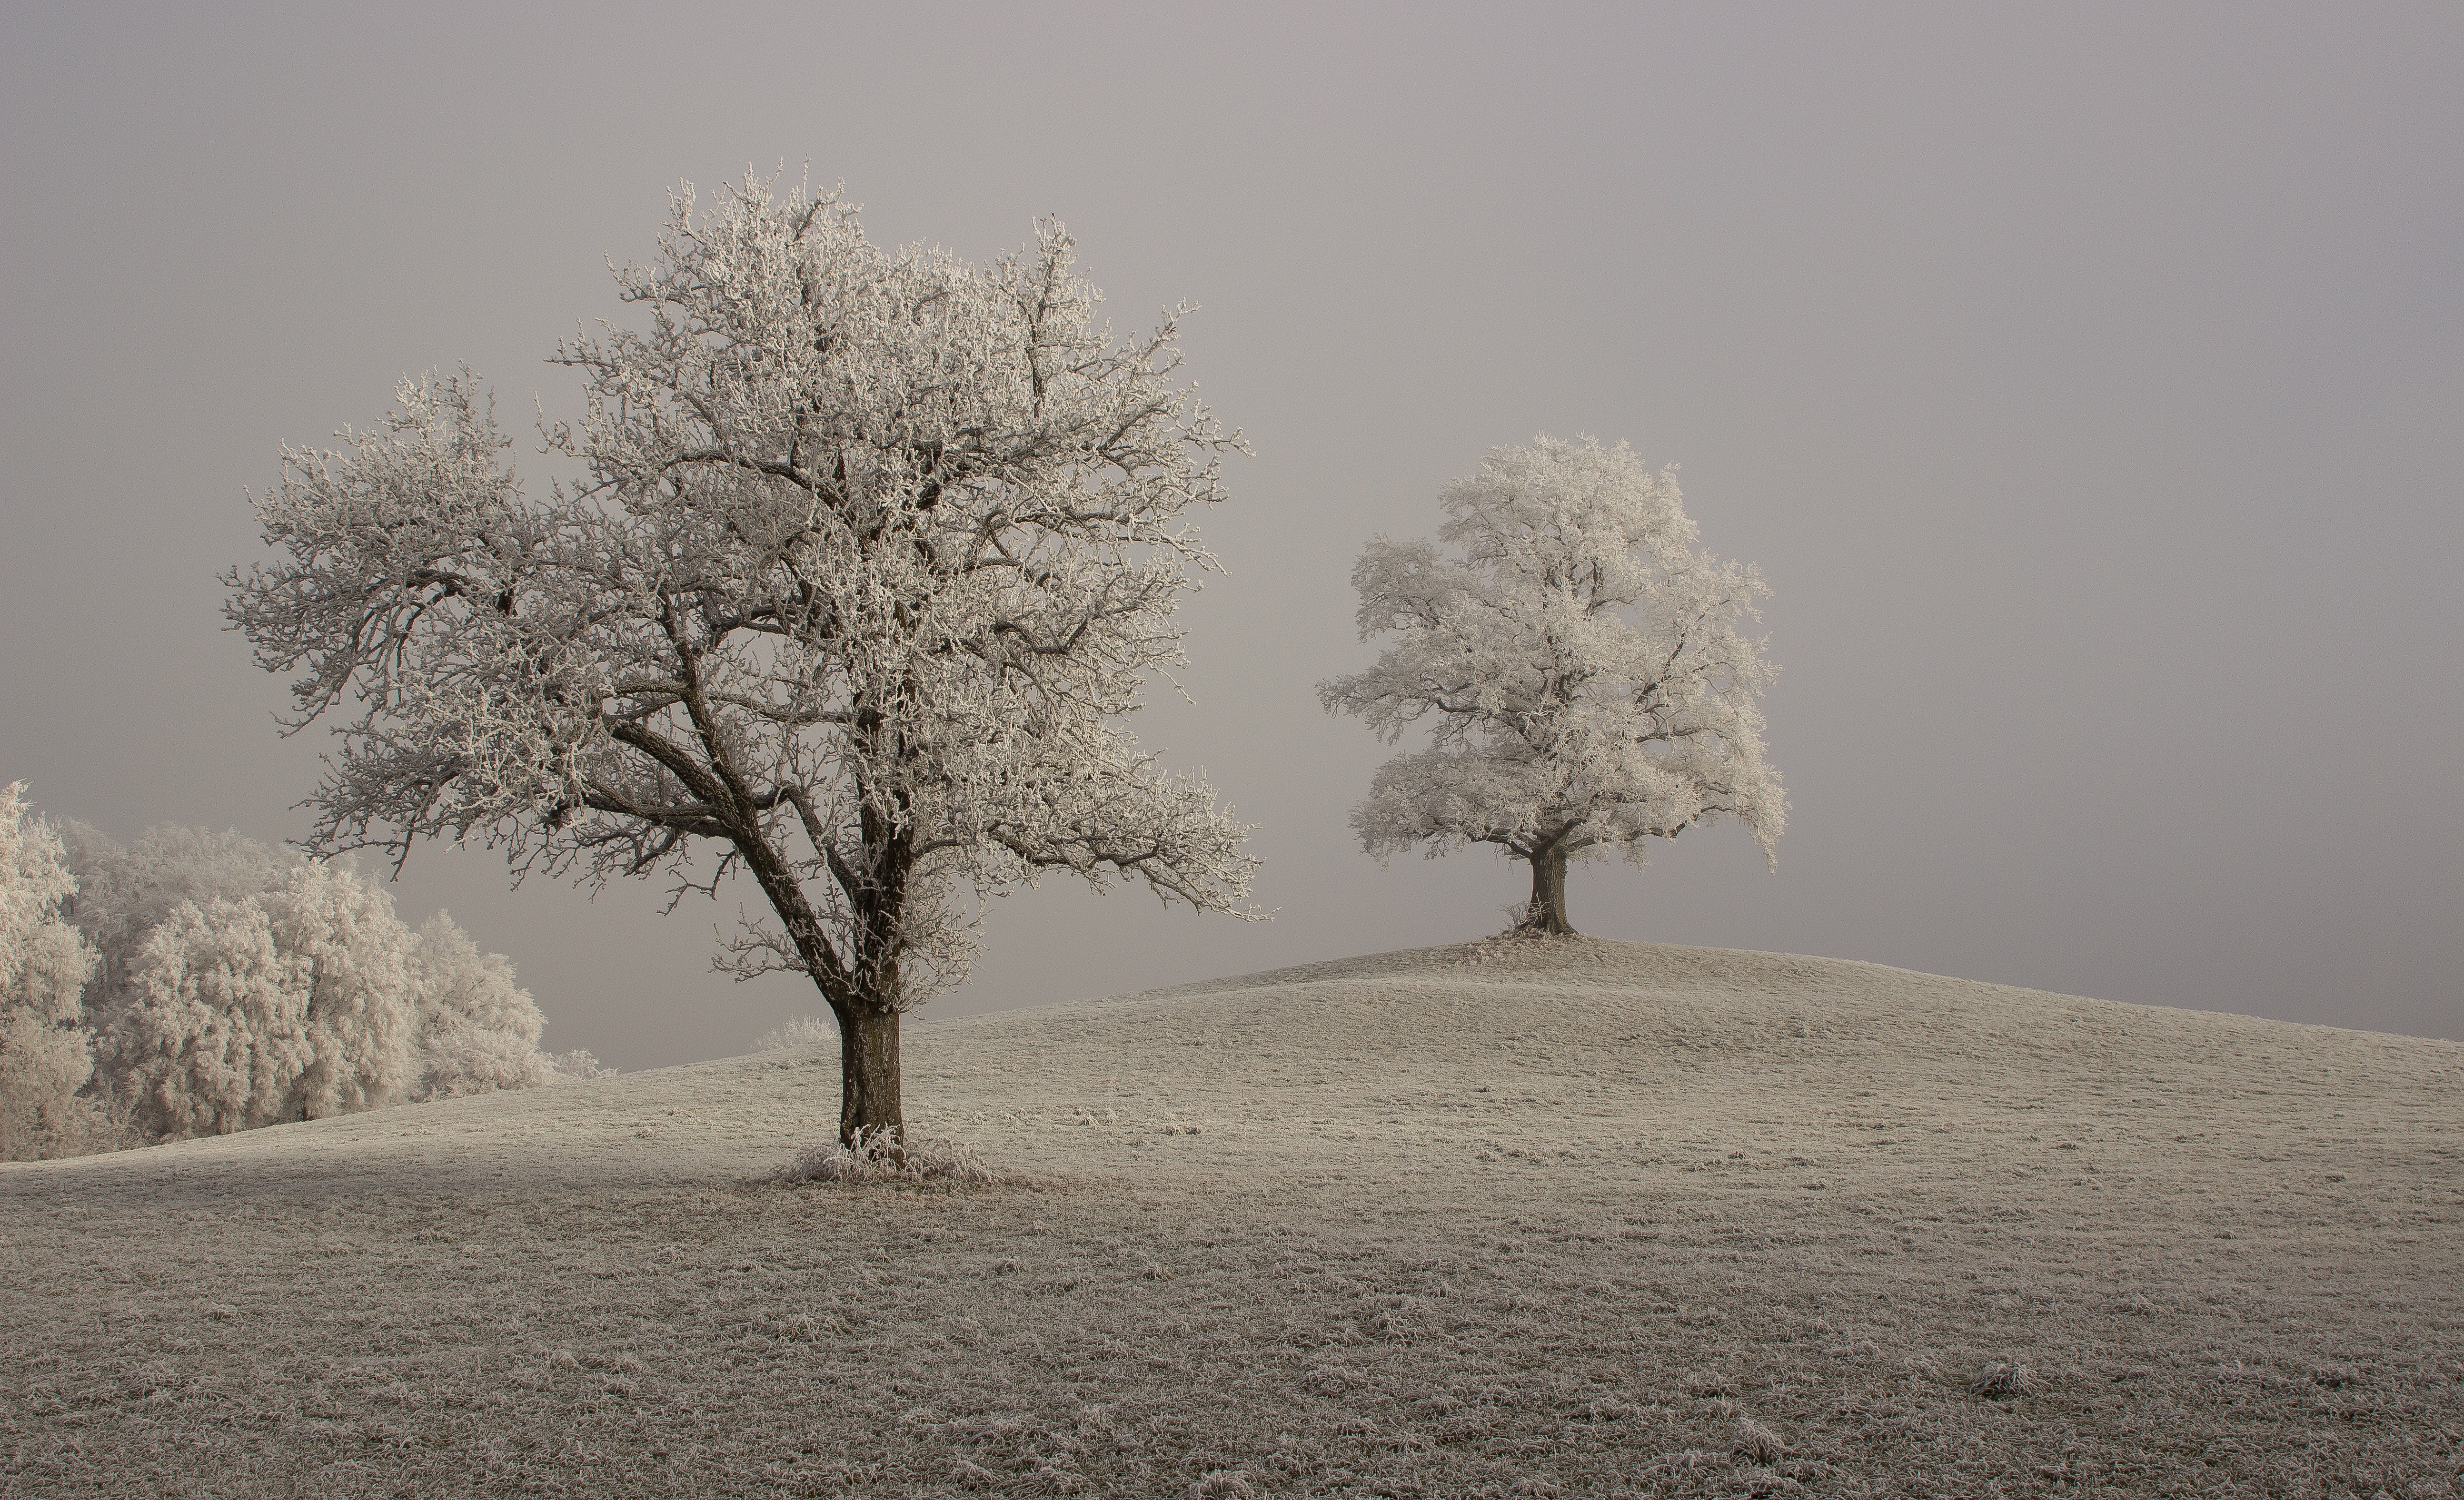
landscape, tree, nature, branch, snow, cold, winter, plant, fog, mist, sunlight, morning, frost, dawn, foggy, weather, haze, season, trees, aesthetic, iced, branches, frosty, mood, wintry, hoarfrost, depression, freezing, trist, trueb, atmospheric phenomenon, woody plant, katerstimmung, tristesse